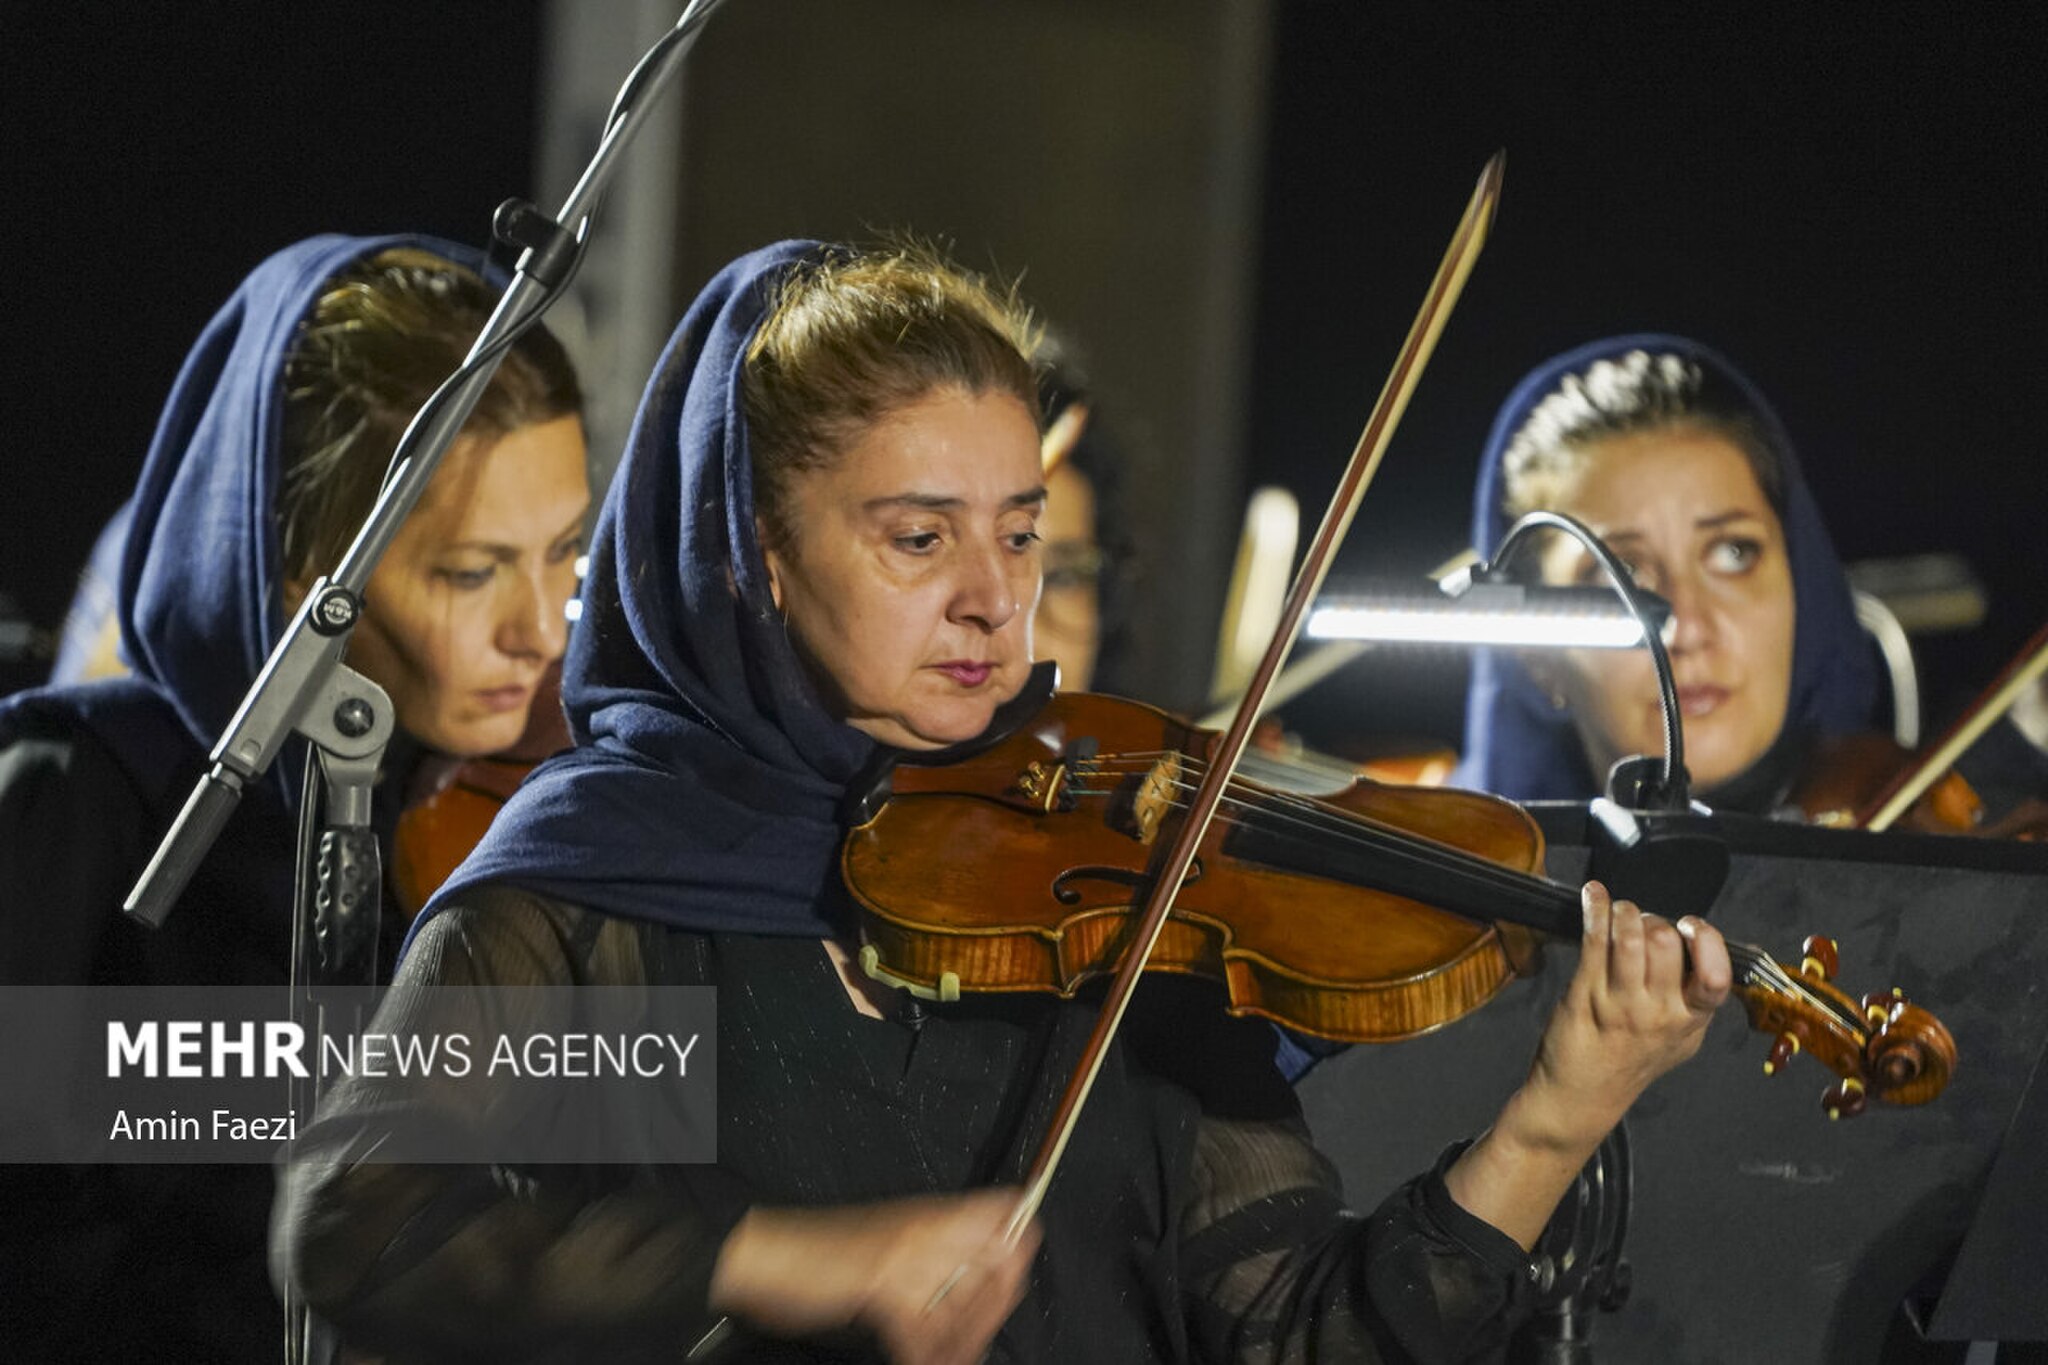
Title: 2025 Armenian Philharmonic Orchestra Performs in Persepolis 23 Mehr
Description: Translation of original description: The Armenian Philharmonic Orchestra performed at the Persepolis World Complex and in the presence of the people of Fars on the evening of Saturday, September 6
Date: Taken on 6 Sep 2025
Categories: Photos from Mehrnews.com, 2025 in Persepolis, Iran photographs taken on 2025-09-06, Armenian Philharmonic Orchestra, Photographs by Amin Faezi for Mehr News Agency